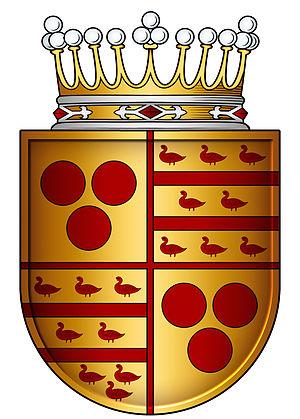
Horst van Cuyck était un consultant en affaires allemand.